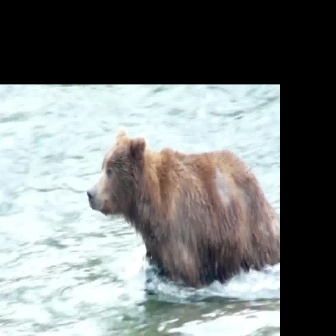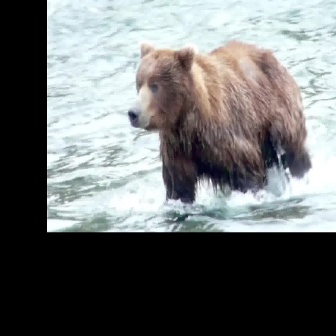
  Please identify the target specified by the bounding box [86,126,280,320] in the first image and locate it in the second image. Return the coordinates in [x_min,y_min,x_max,y_max] format.
Answer: [127,38,313,224]